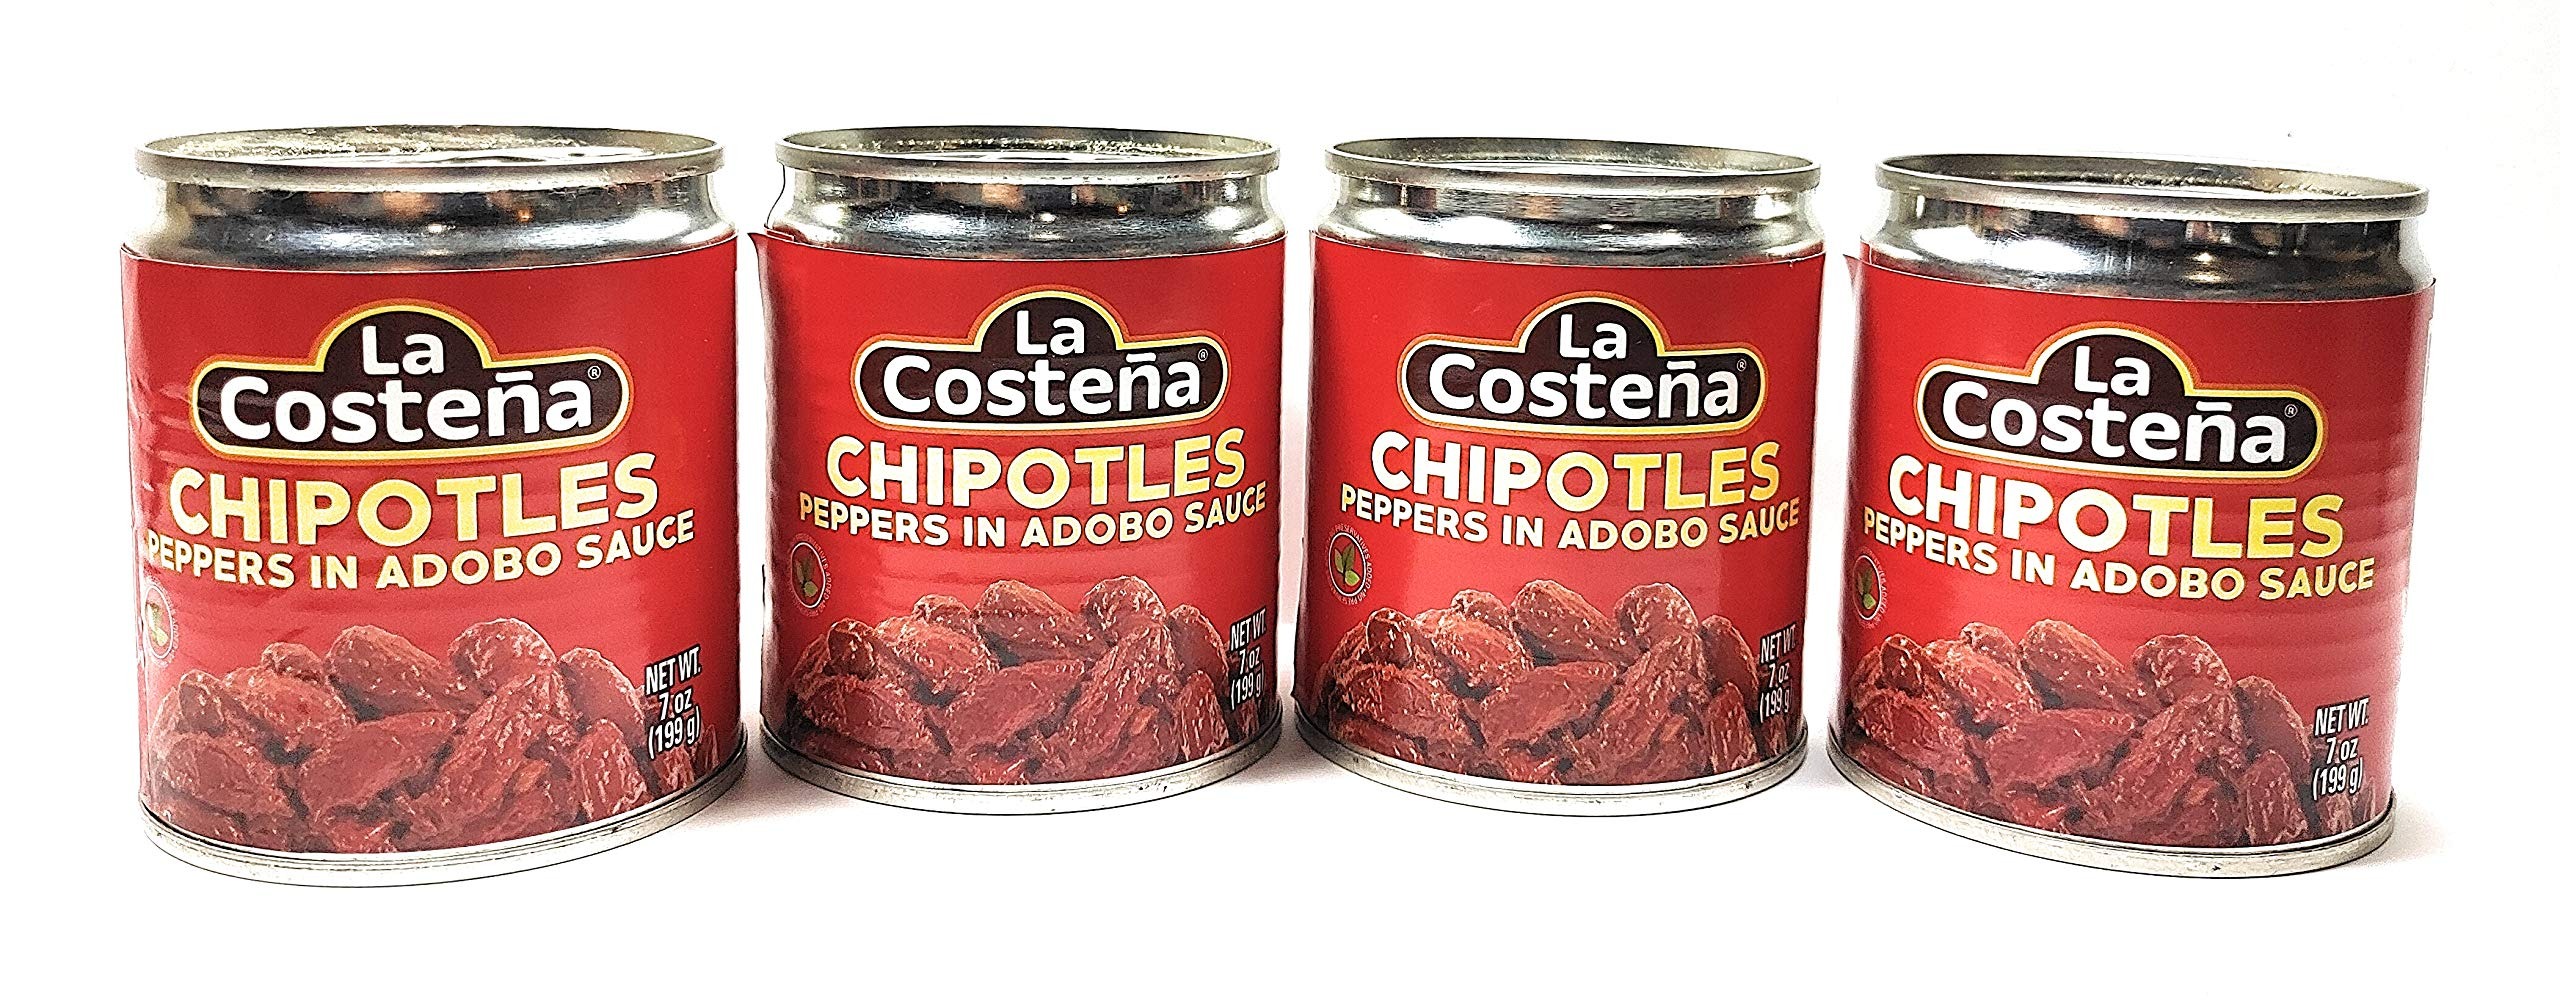
Item Name: La Costena Chipotle Peppers in Adobo Sauce 7oz. Cans (4 Pack)
Bullet Point: La Costena Chipotle Peppers in Adobo Sauce 7oz. Cans (4 Pack)
Product Description: La Costena Chipotle Peppers in Adobo Sauce 7oz. Cans (4 Pack)
Value: 28.0
Unit: Ounce

Price: 2.04